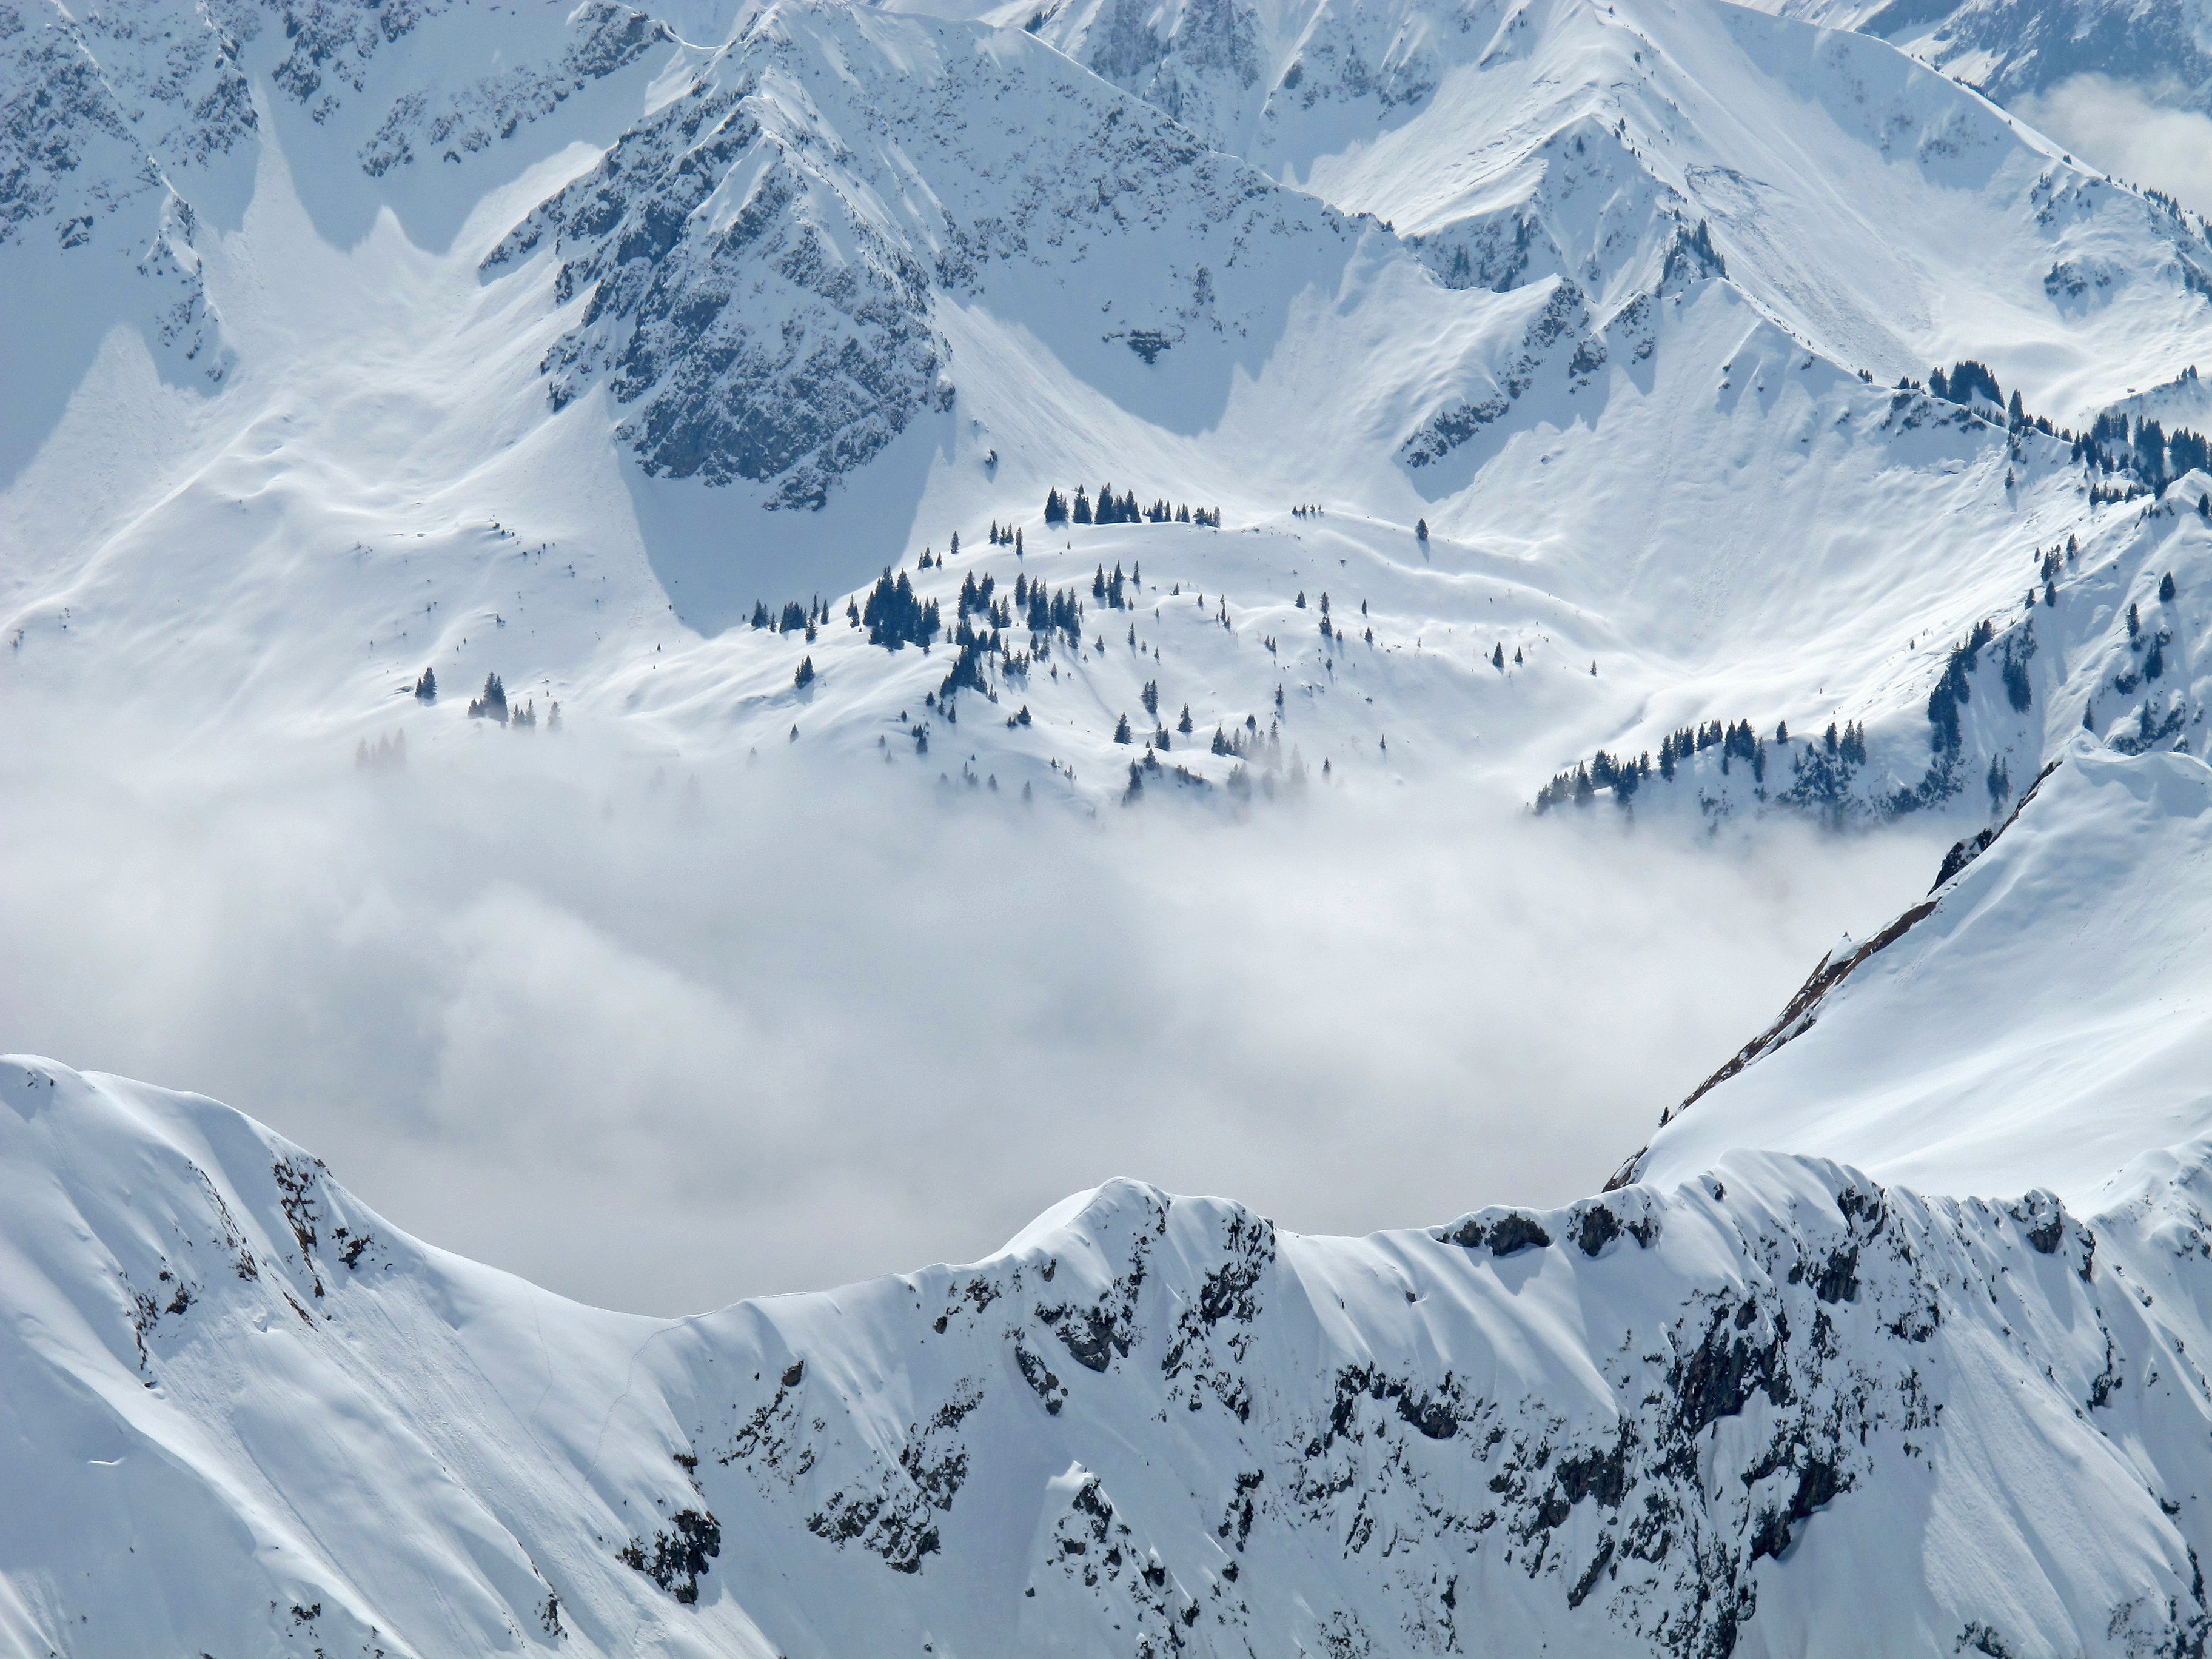
mountain, snow, winter, mountain range, weather, alpine, skiing, season, ridge, summit, massif, resort, mountains, alps, cirque, wintry, piste, landform, ski touring, allg u, mountain pass, ski mountaineering, ski equipment, foghorn, geographical feature, mountainous landforms, geological phenomenon